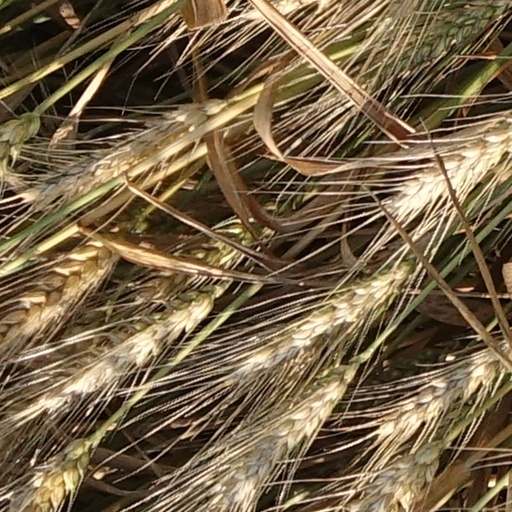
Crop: wheat